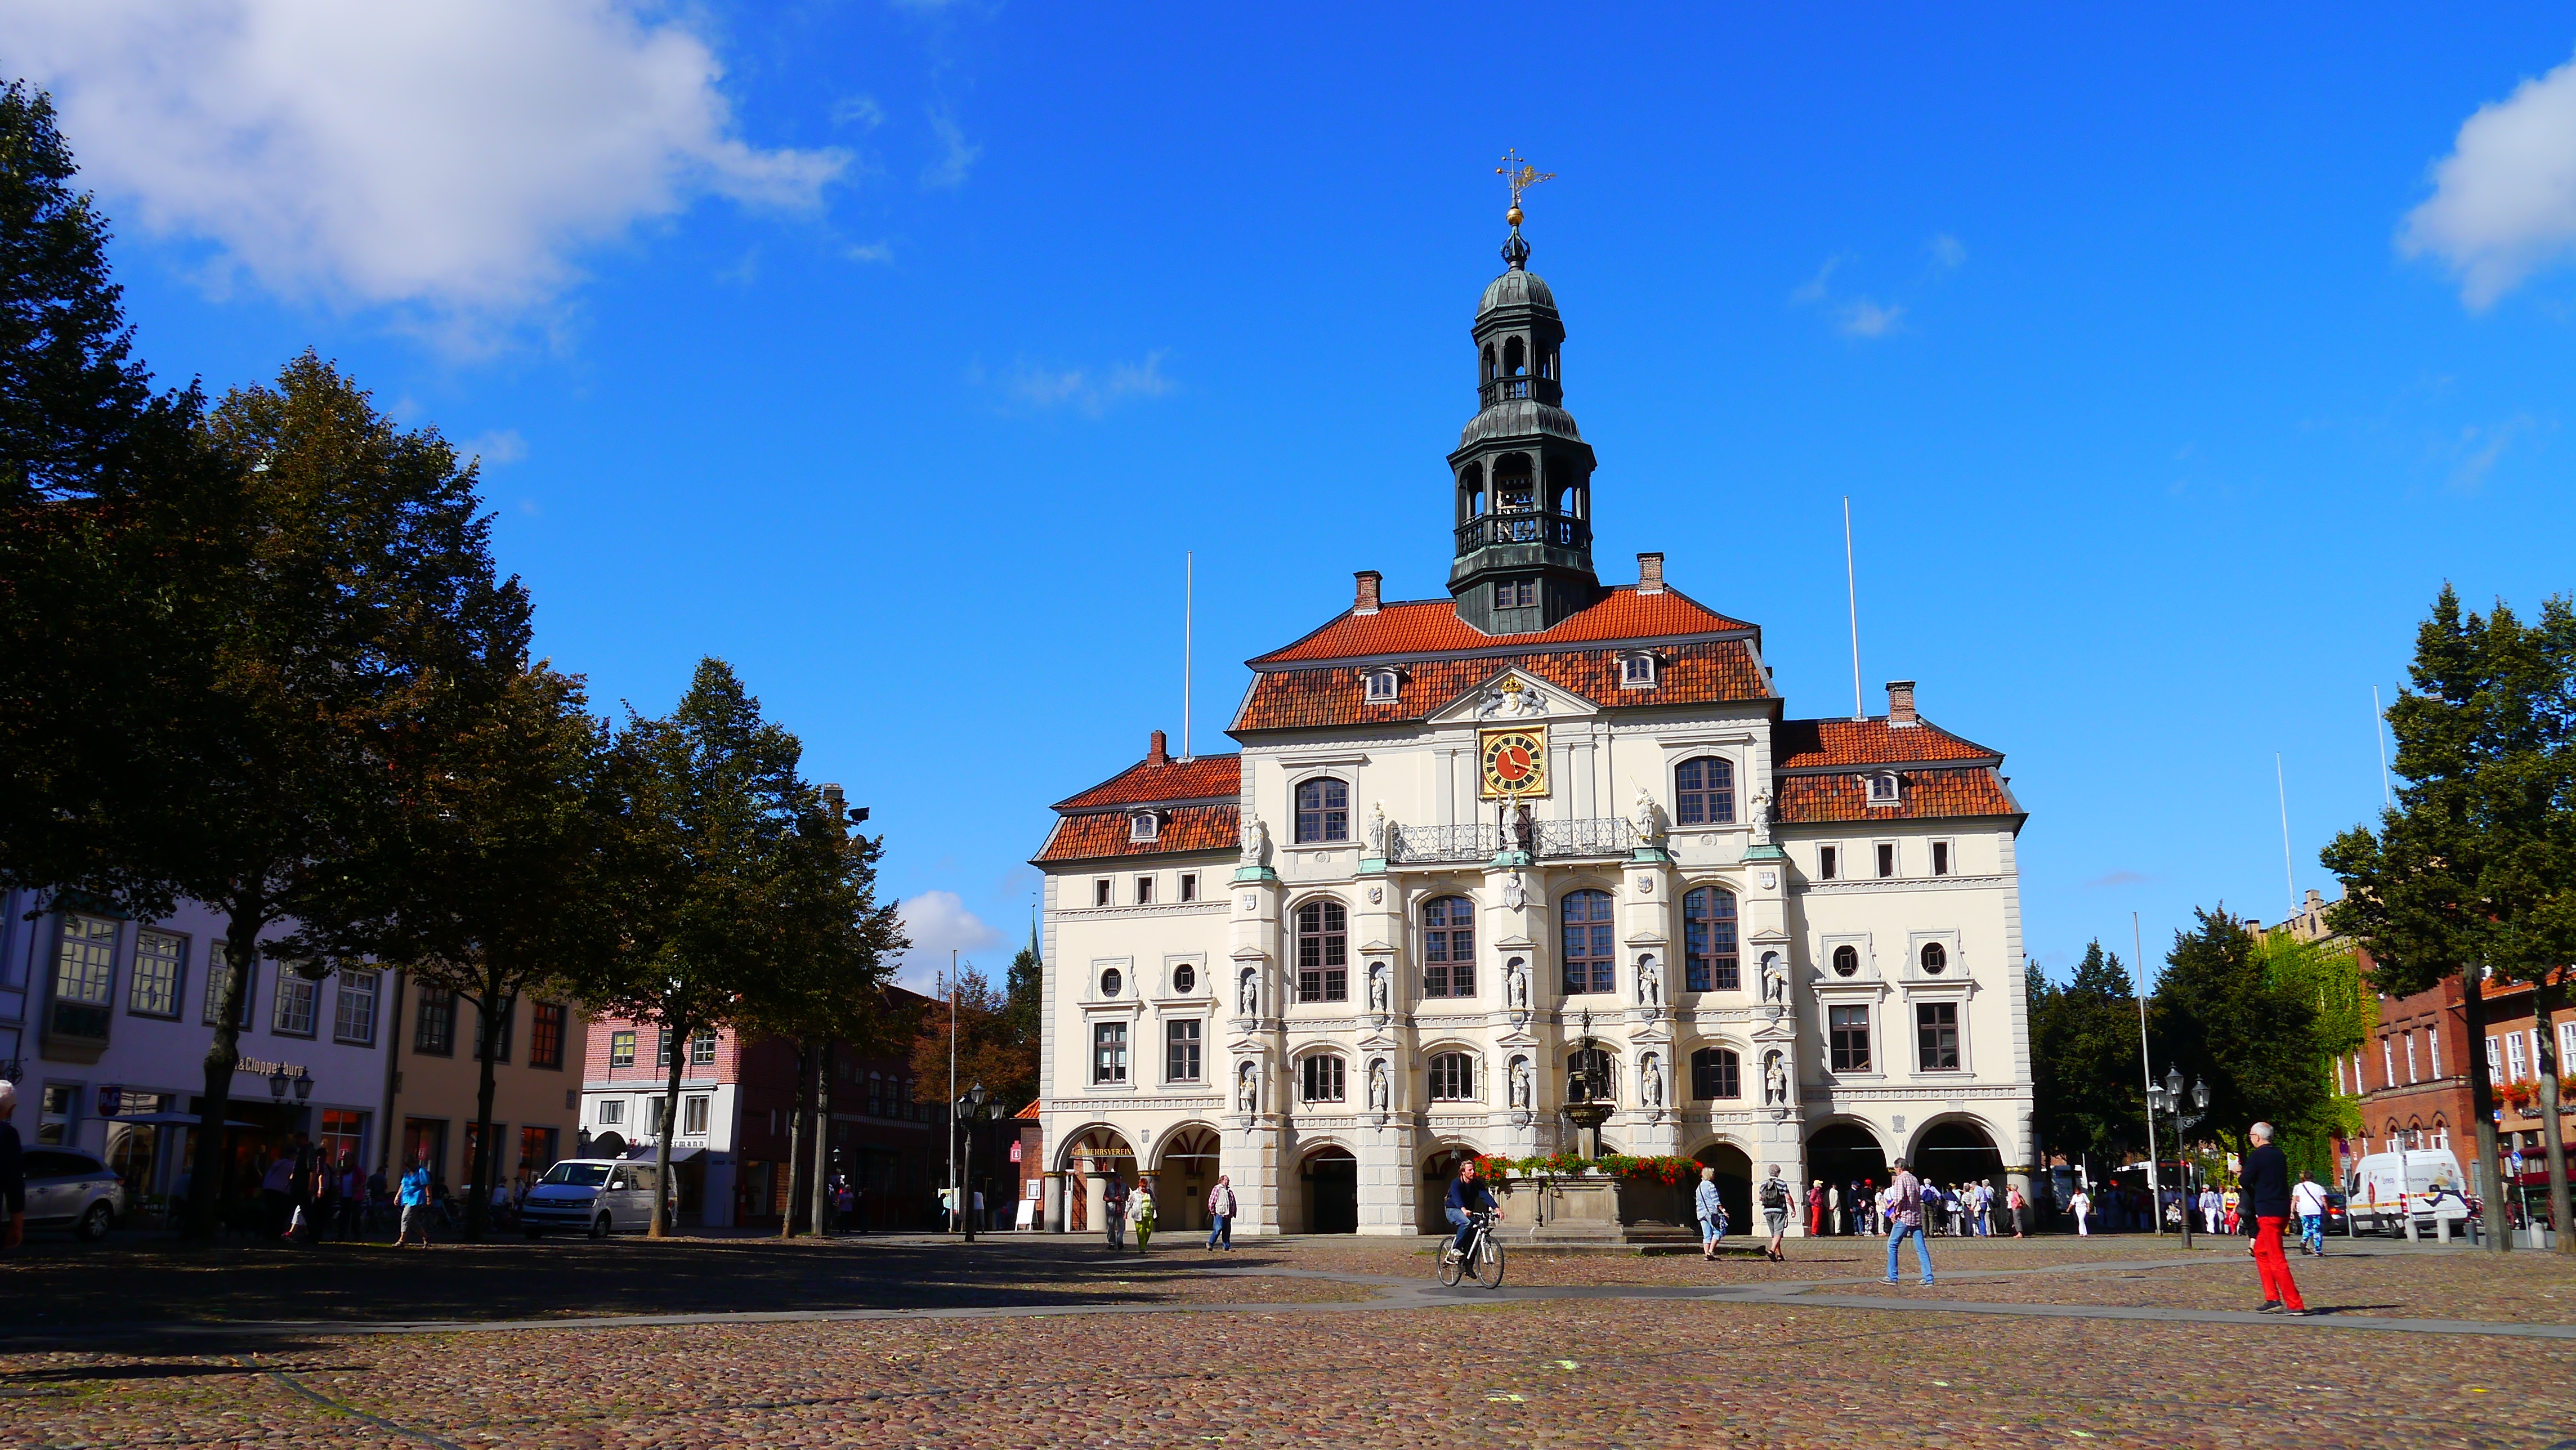
architecture, town, building, chateau, palace, city, cityscape, plaza, landmark, marketplace, tourism, place of worship, town square, estate, historically, town hall, tours, historic old town, l neburg, historic site